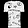
Label: T - shirt / top